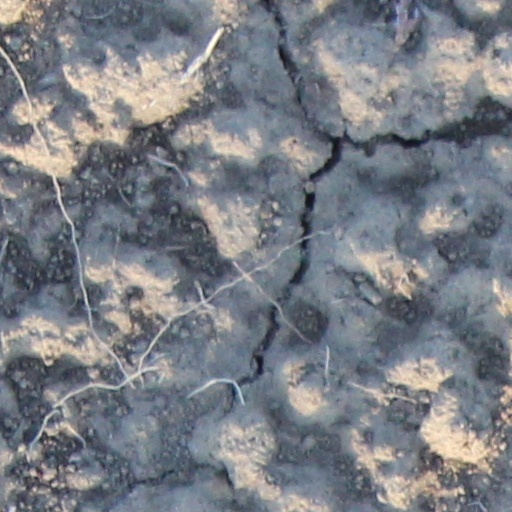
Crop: wheat